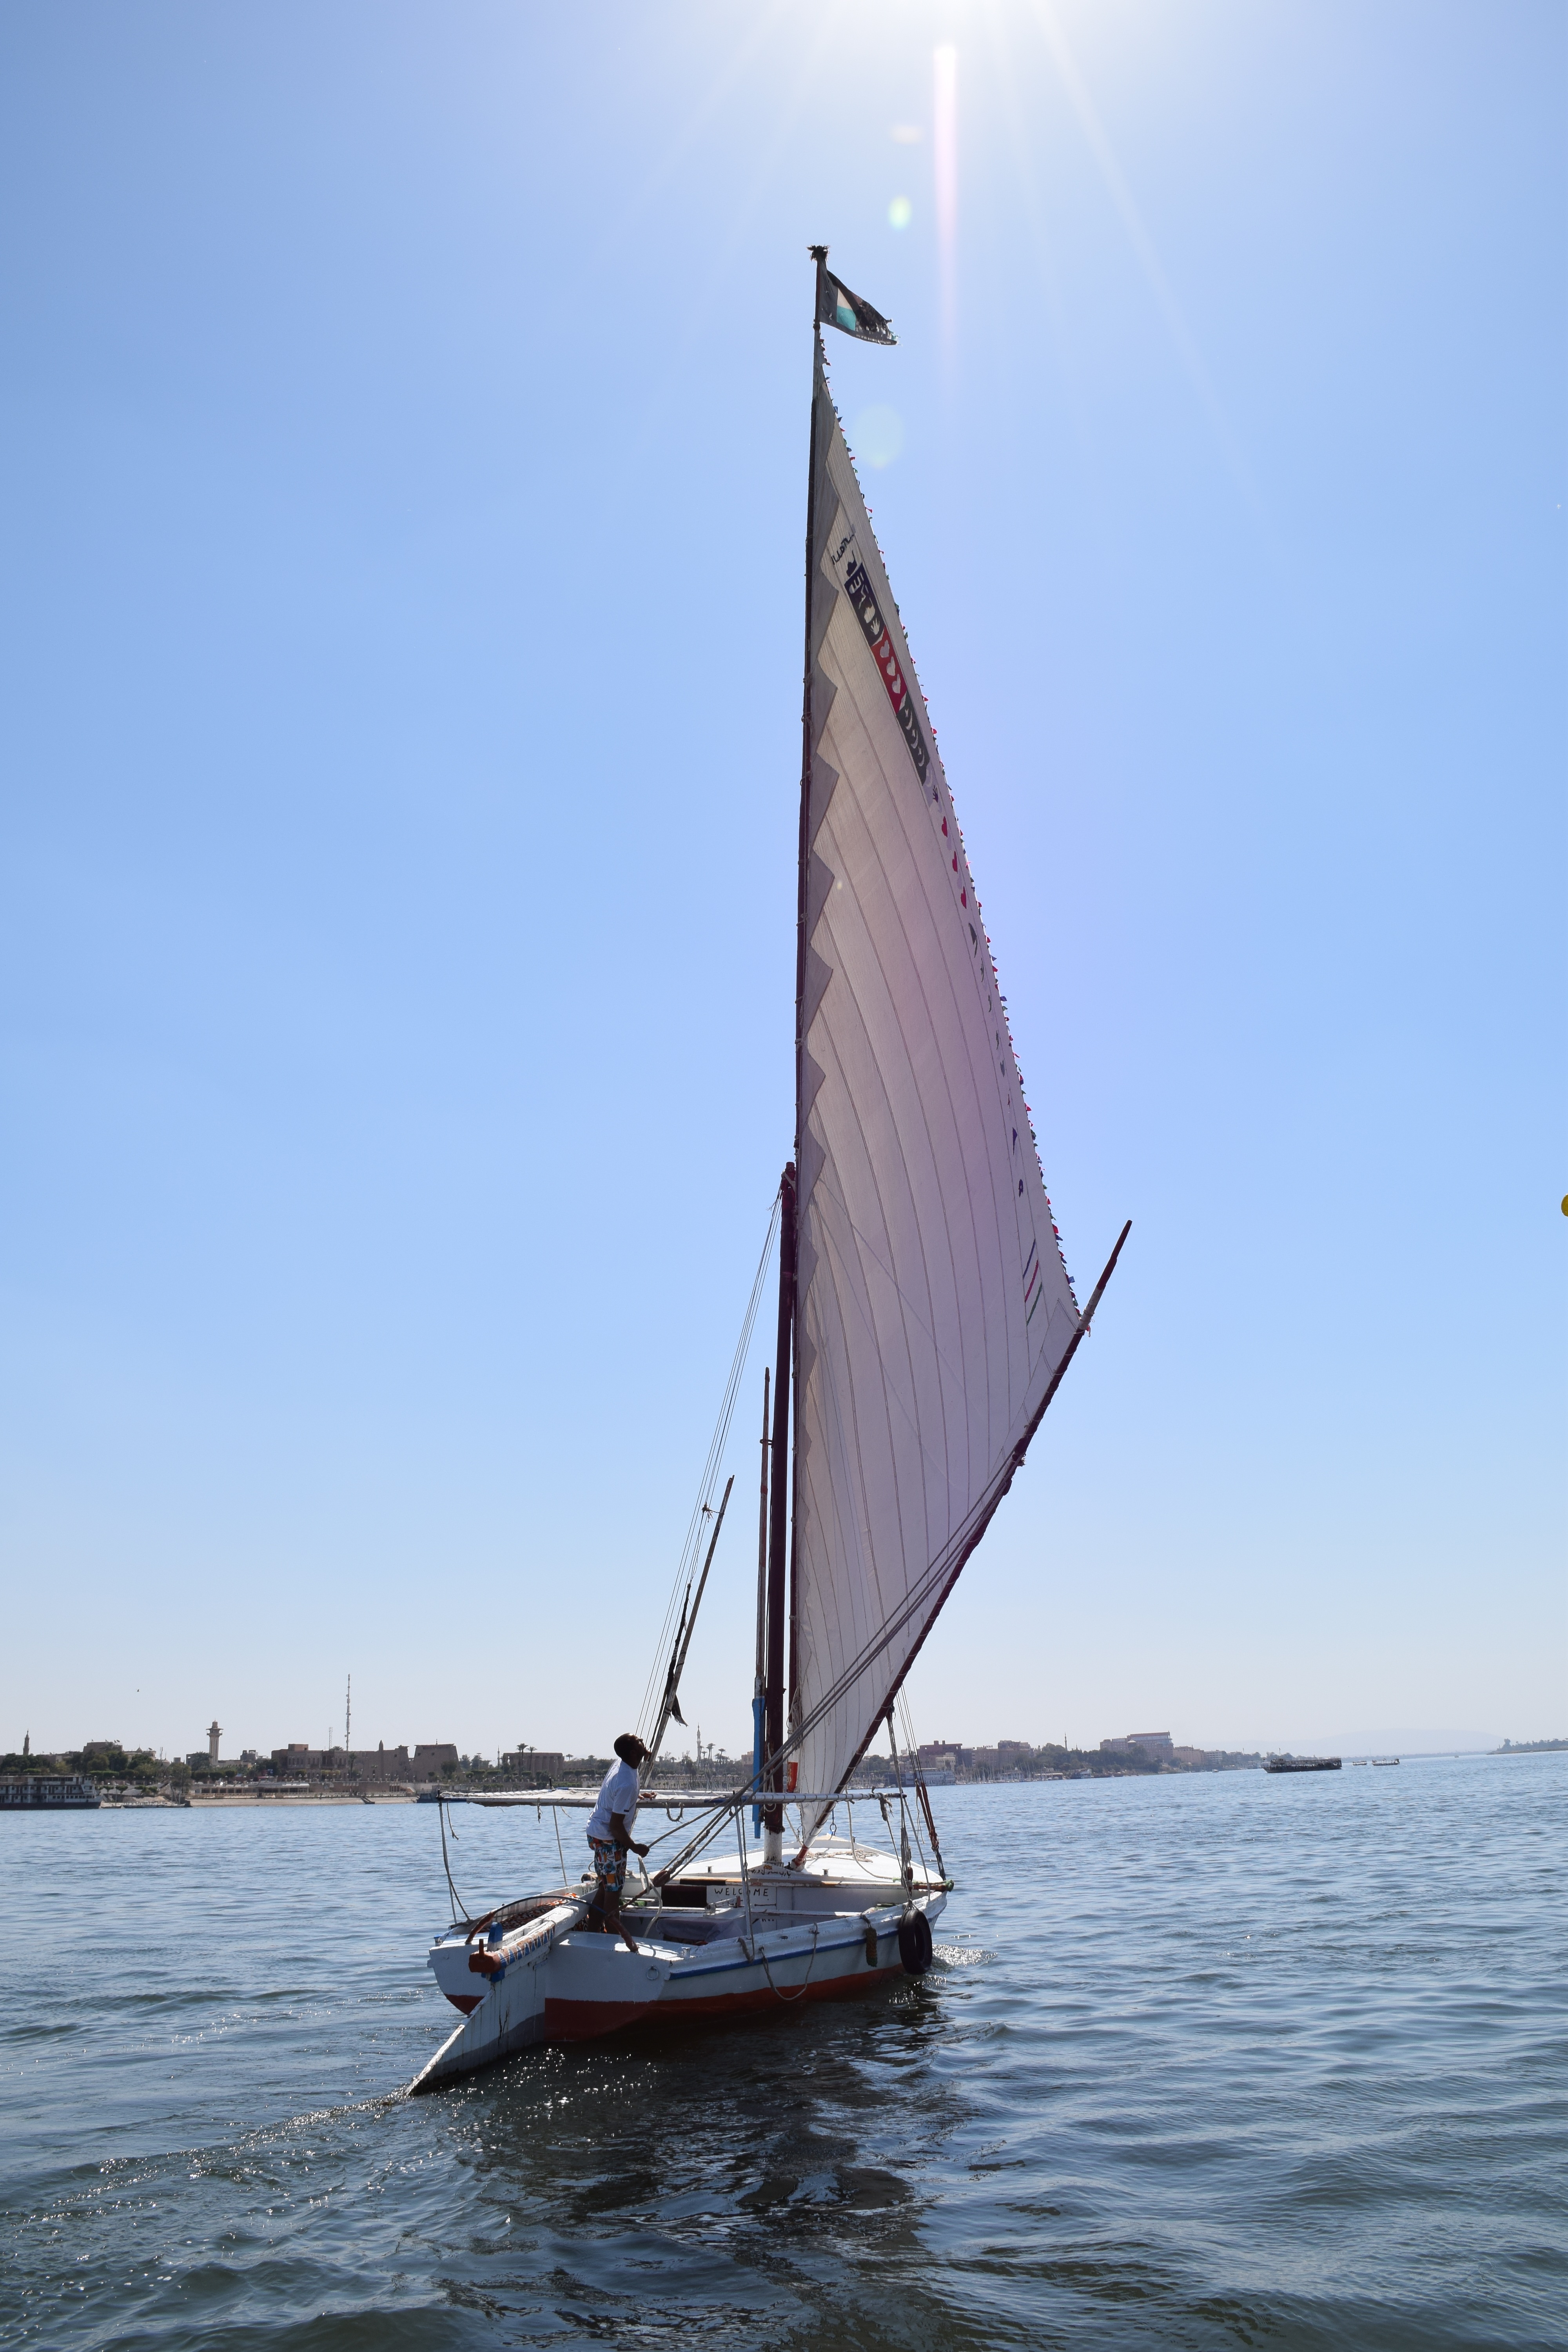
sea, light, sky, sun, boat, sunlight, adventure, wind, river, ship, summer, travel, vehicle, mast, sailing, yacht, blue, sailboat, egypt, sail, luxor, watercraft, schooner, egyptian, nile, sailing ship, tall ship, felucca, windsports, dinghy sailing, lugger